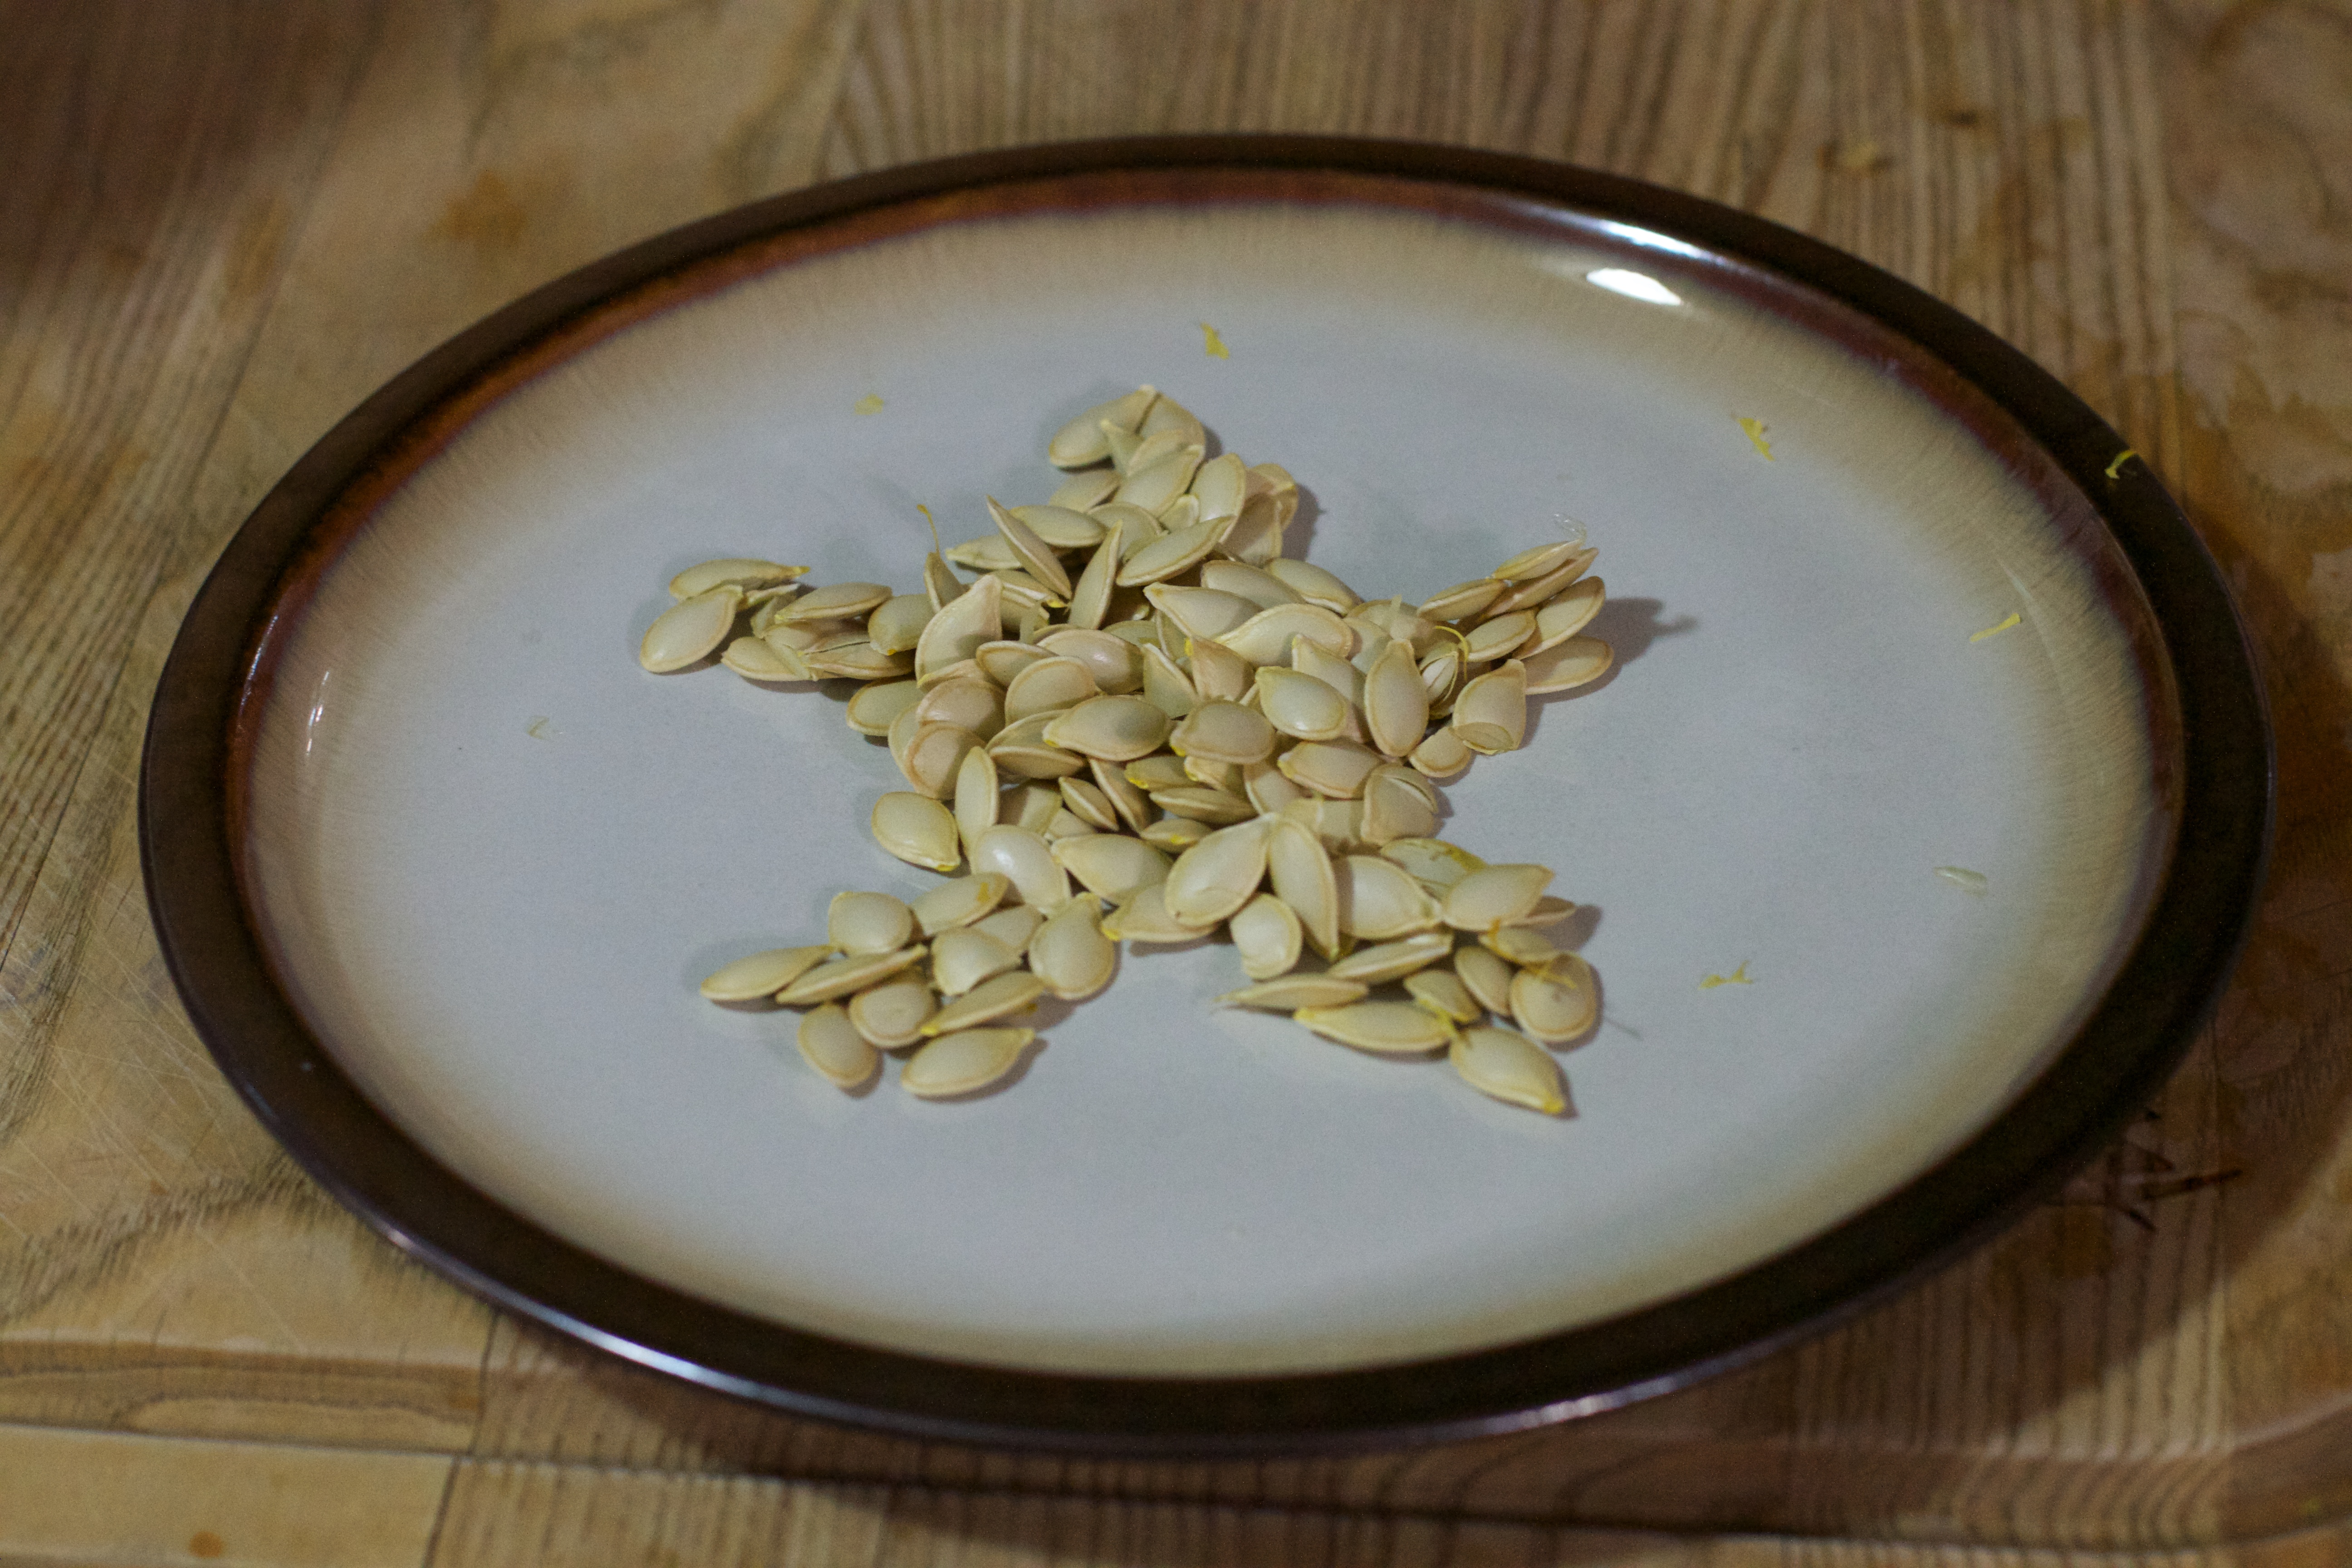
dish, food, produce, vegetable, breakfast, cuisine, flowering plant, land plant